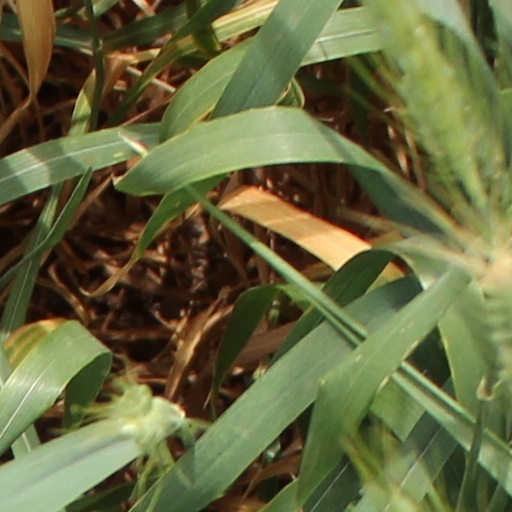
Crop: wheat